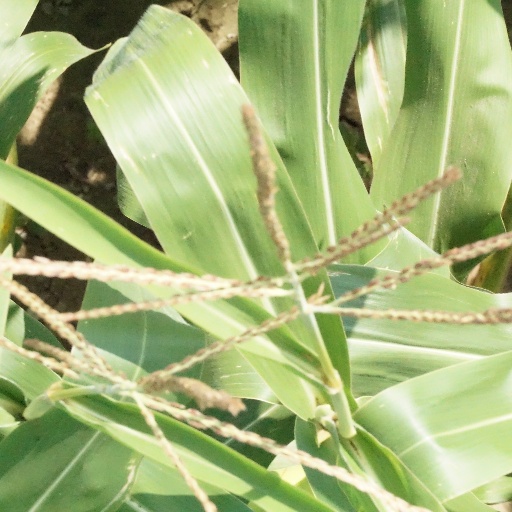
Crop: maize; corn